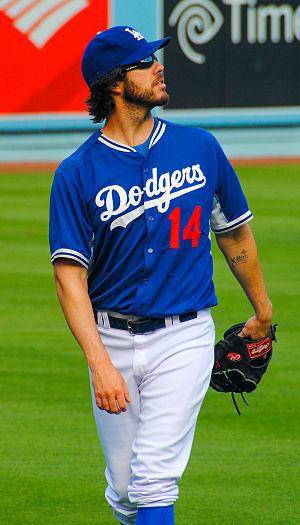
Daniel John Haren est un ancien lanceur droitier de la Ligue majeure de baseball.